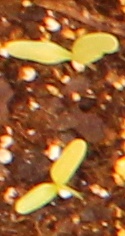
Label: Sugar beet